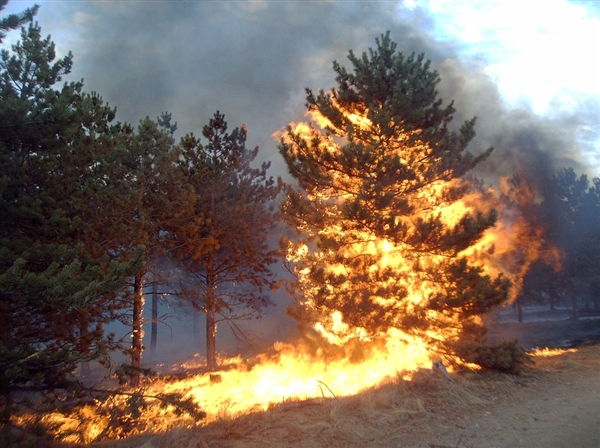
Fire: yes
Smoke: yes